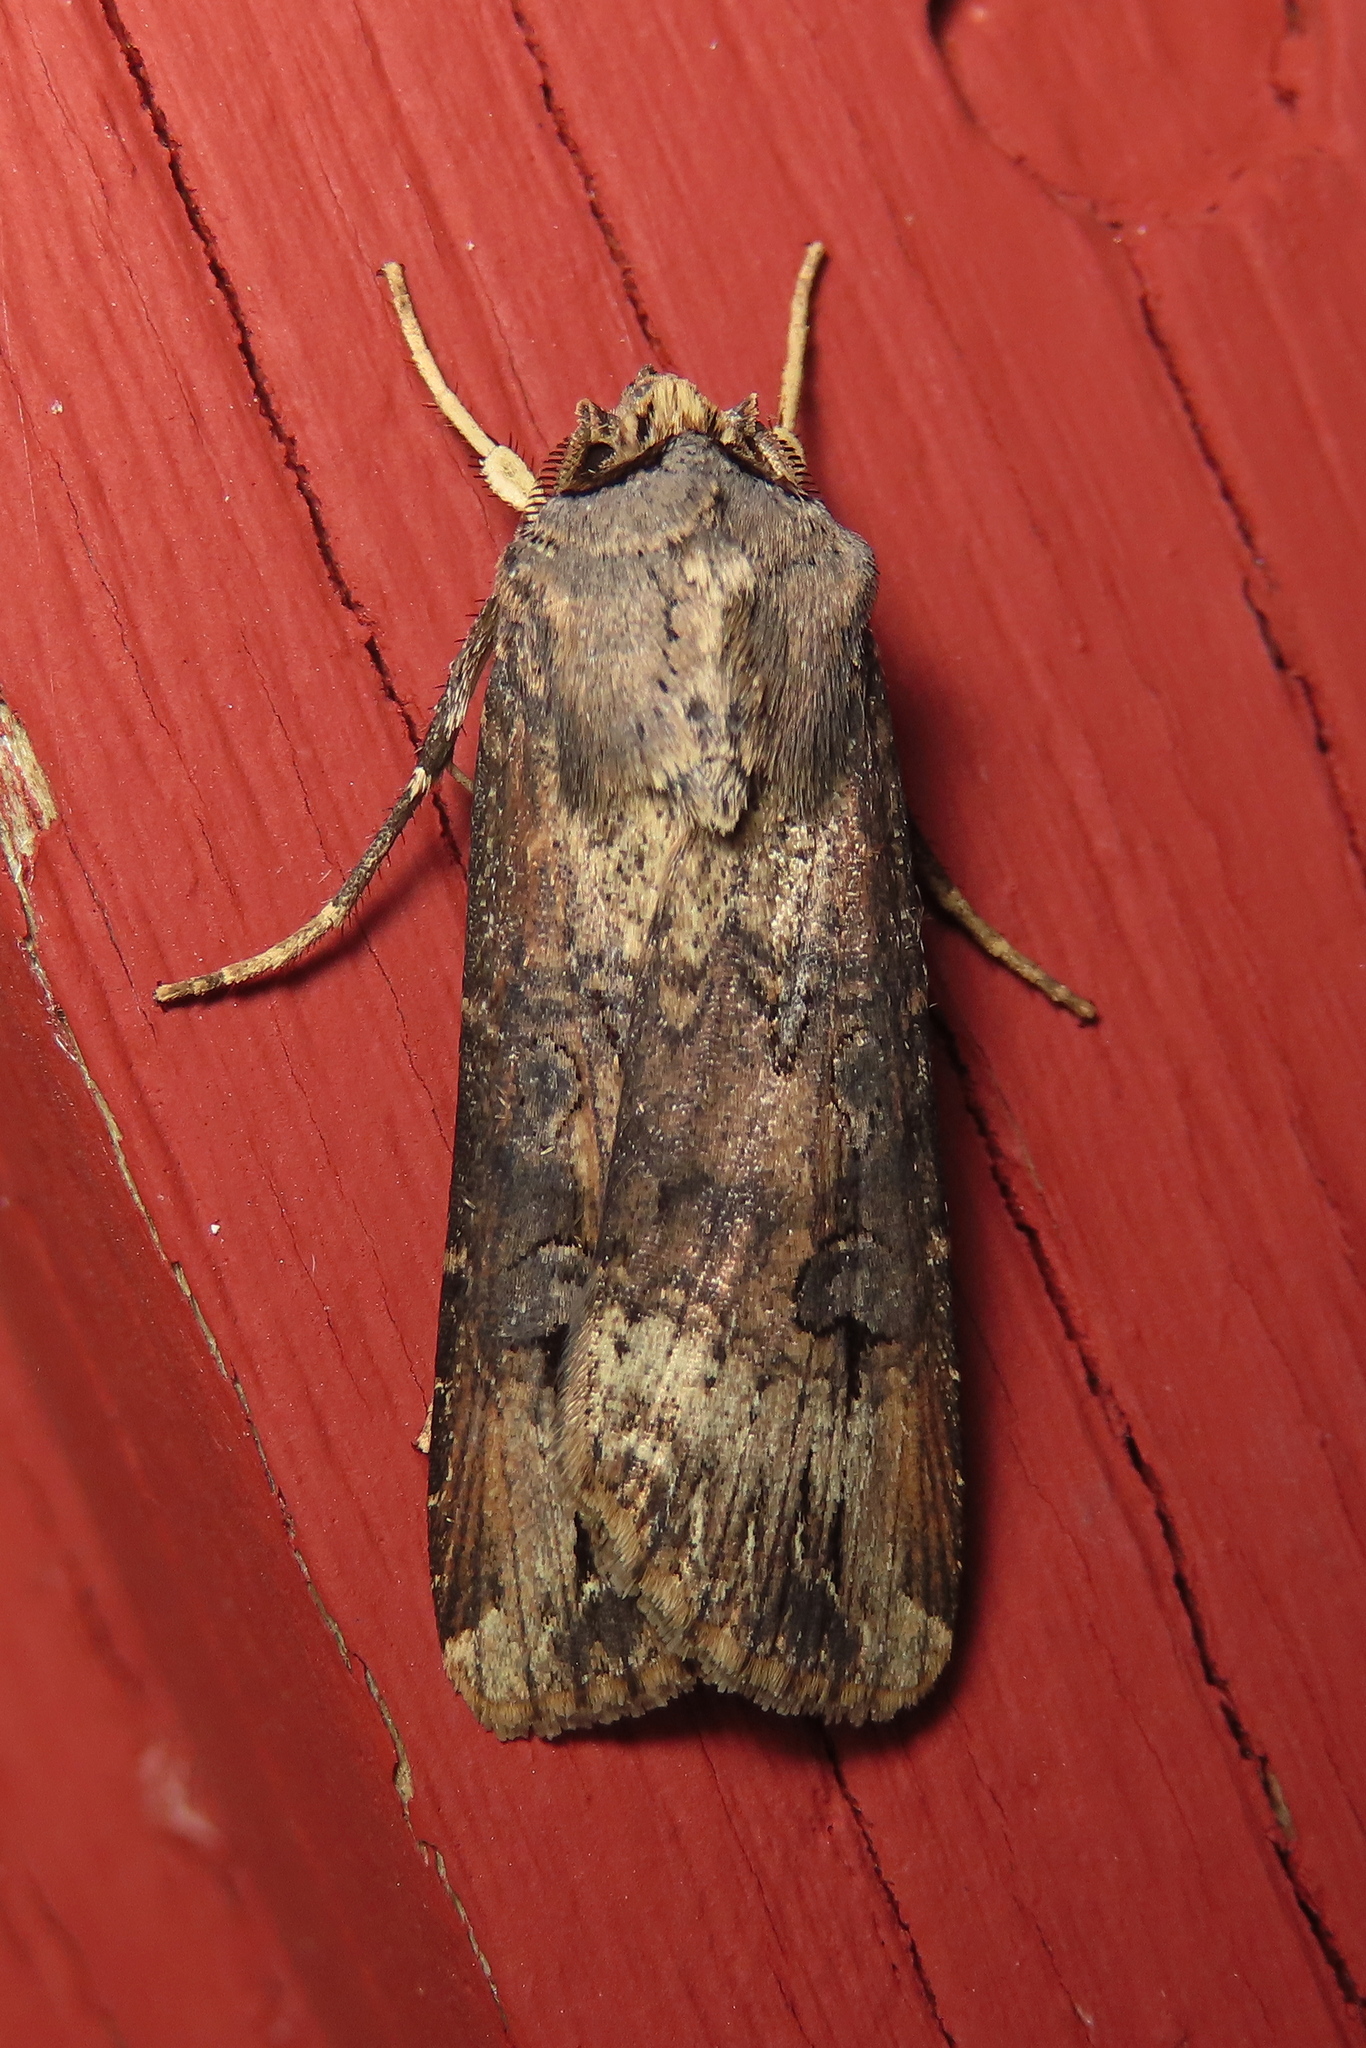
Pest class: cutworms